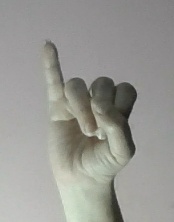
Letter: meem